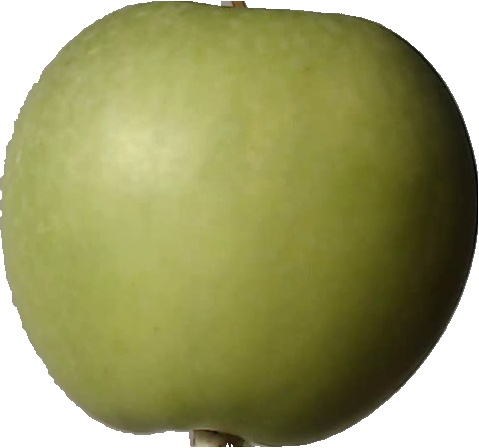
Label: apple_granny_smith_1